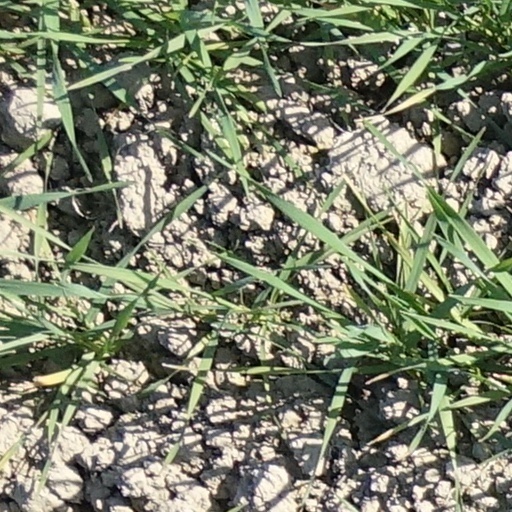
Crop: wheat